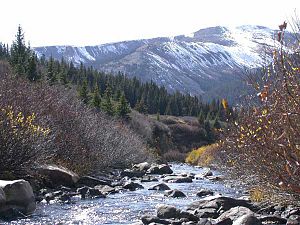
Arkansasfloden / Hydrografi
Arkansasflodens udspring nær Leadville, Colorado
Arkansasfloden er en af de store bifloder til Mississippifloden. Arkansasfloden flyder i en generelt østlig og sydøstlig retning og gennemstrømmer de amerikanske delstater Colorado, Kansas, Oklahoma og Arkansas.